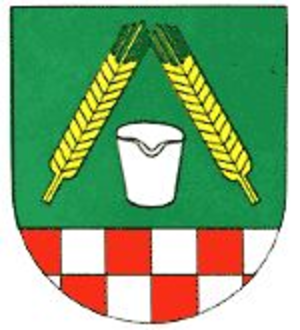
Abentheuer est une municipalité allemande située dans le land de Rhénanie-Palatinat et l'arrondissement de Birkenfeld.